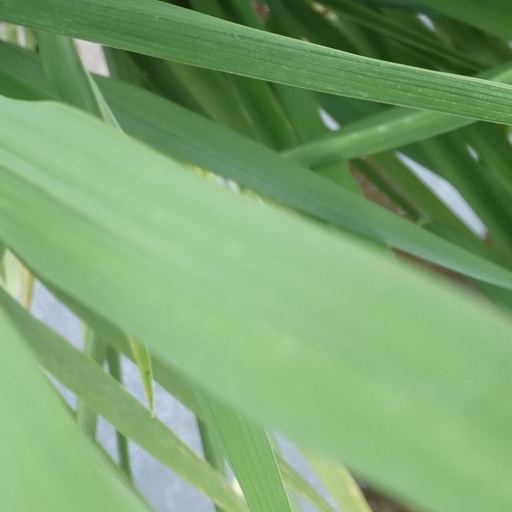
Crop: rice